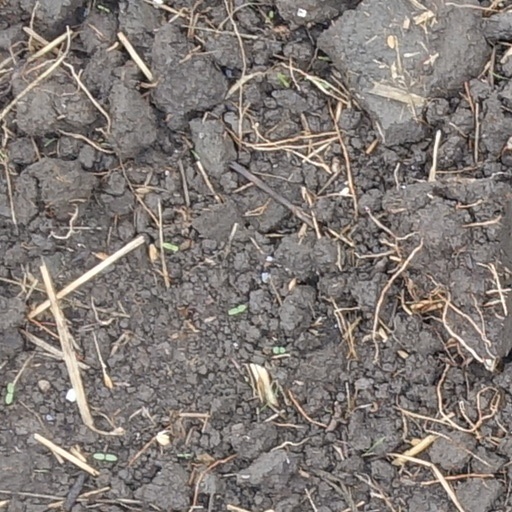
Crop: wheat